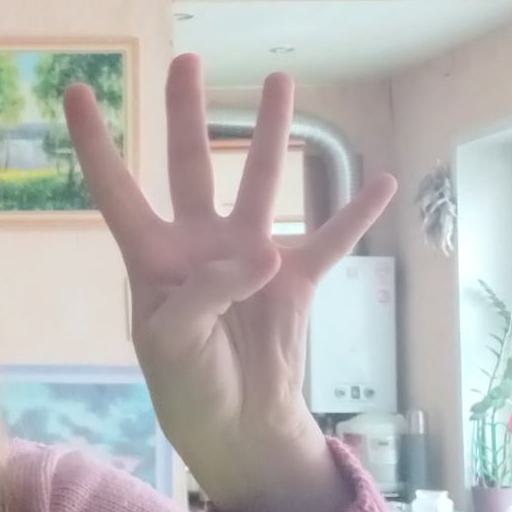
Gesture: four